1487

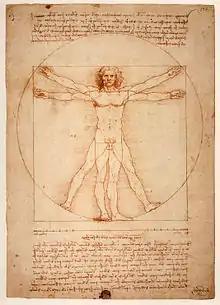
Leonardo da Vinci's "Vitruvian Man"

Year 1487 (MCDLXXXVII) was a common year starting on Monday of the Julian calendar.